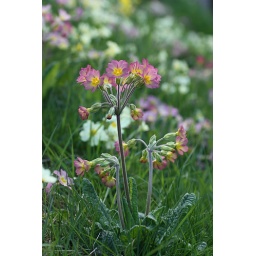
A pink Oxslip on the bank of spring wild flowers in my garden.